Juice Wrld

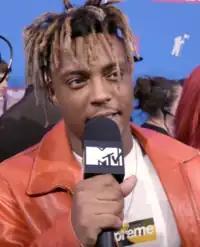
Higgins at the MTV Video Music Awards in August 2018

Travis Scott's song "No Bystanders", from his third studio album, "Astroworld", featured Higgins and Sheck Wes. The song peaked at number 31 on the "Billboard" Hot 100. Higgins made his late night television debut performing the song "Lucid Dreams" on Jimmy Kimmel Live! on August 8, 2018. On October 15, the music video for the song "Armed and Dangerous" was released followed by the lead single, "Fine China", from the collaborative mixtape, "Wrld on Drugs" with Future. Epic Records released the mixtape on October 19. He collaborated with American singer Seezyn for the song "Hide" from the film "" and its , both of which were released on December 14, 2018.